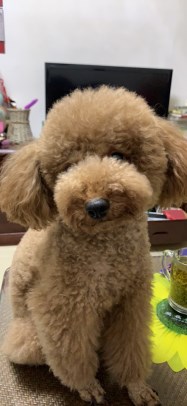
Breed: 2925-n000114-toy_poodle